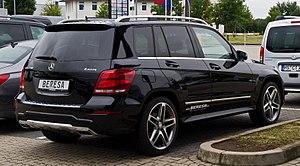
La Mercedes-Benz Classe GLK est une gamme d'automobile SUV Familial du constructeur allemand Mercedes-Benz. Dérivée de la Classe C Type W204, C204 et S204, elle est lancée de 2008 à 2015.